Société Parisienne

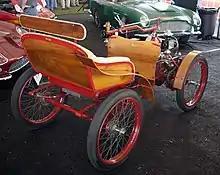
1900 Victoria Combination

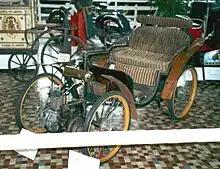
Parisienne - 1898

The company became known for a front-wheel drive voiturette called the "Victoria Combination", which was variously powered by 1.75 hp or 2.5 hp De Dion-Bouton engine or a water-cooled 3.5 hp Aster engine. The engine was mounted on the front axle and so was rotated by the tiller steering. The name Victoria Combination described the lightweight, two-seater trailer commonly known as a Victoria, combined with the rear axle and drive mechanism from a motor tricycle that was placed in front to achieve front-wheel drive. It was also known as the "Eureka" and Société Parisienne patented the design of articulated front-drive unit and trailer.